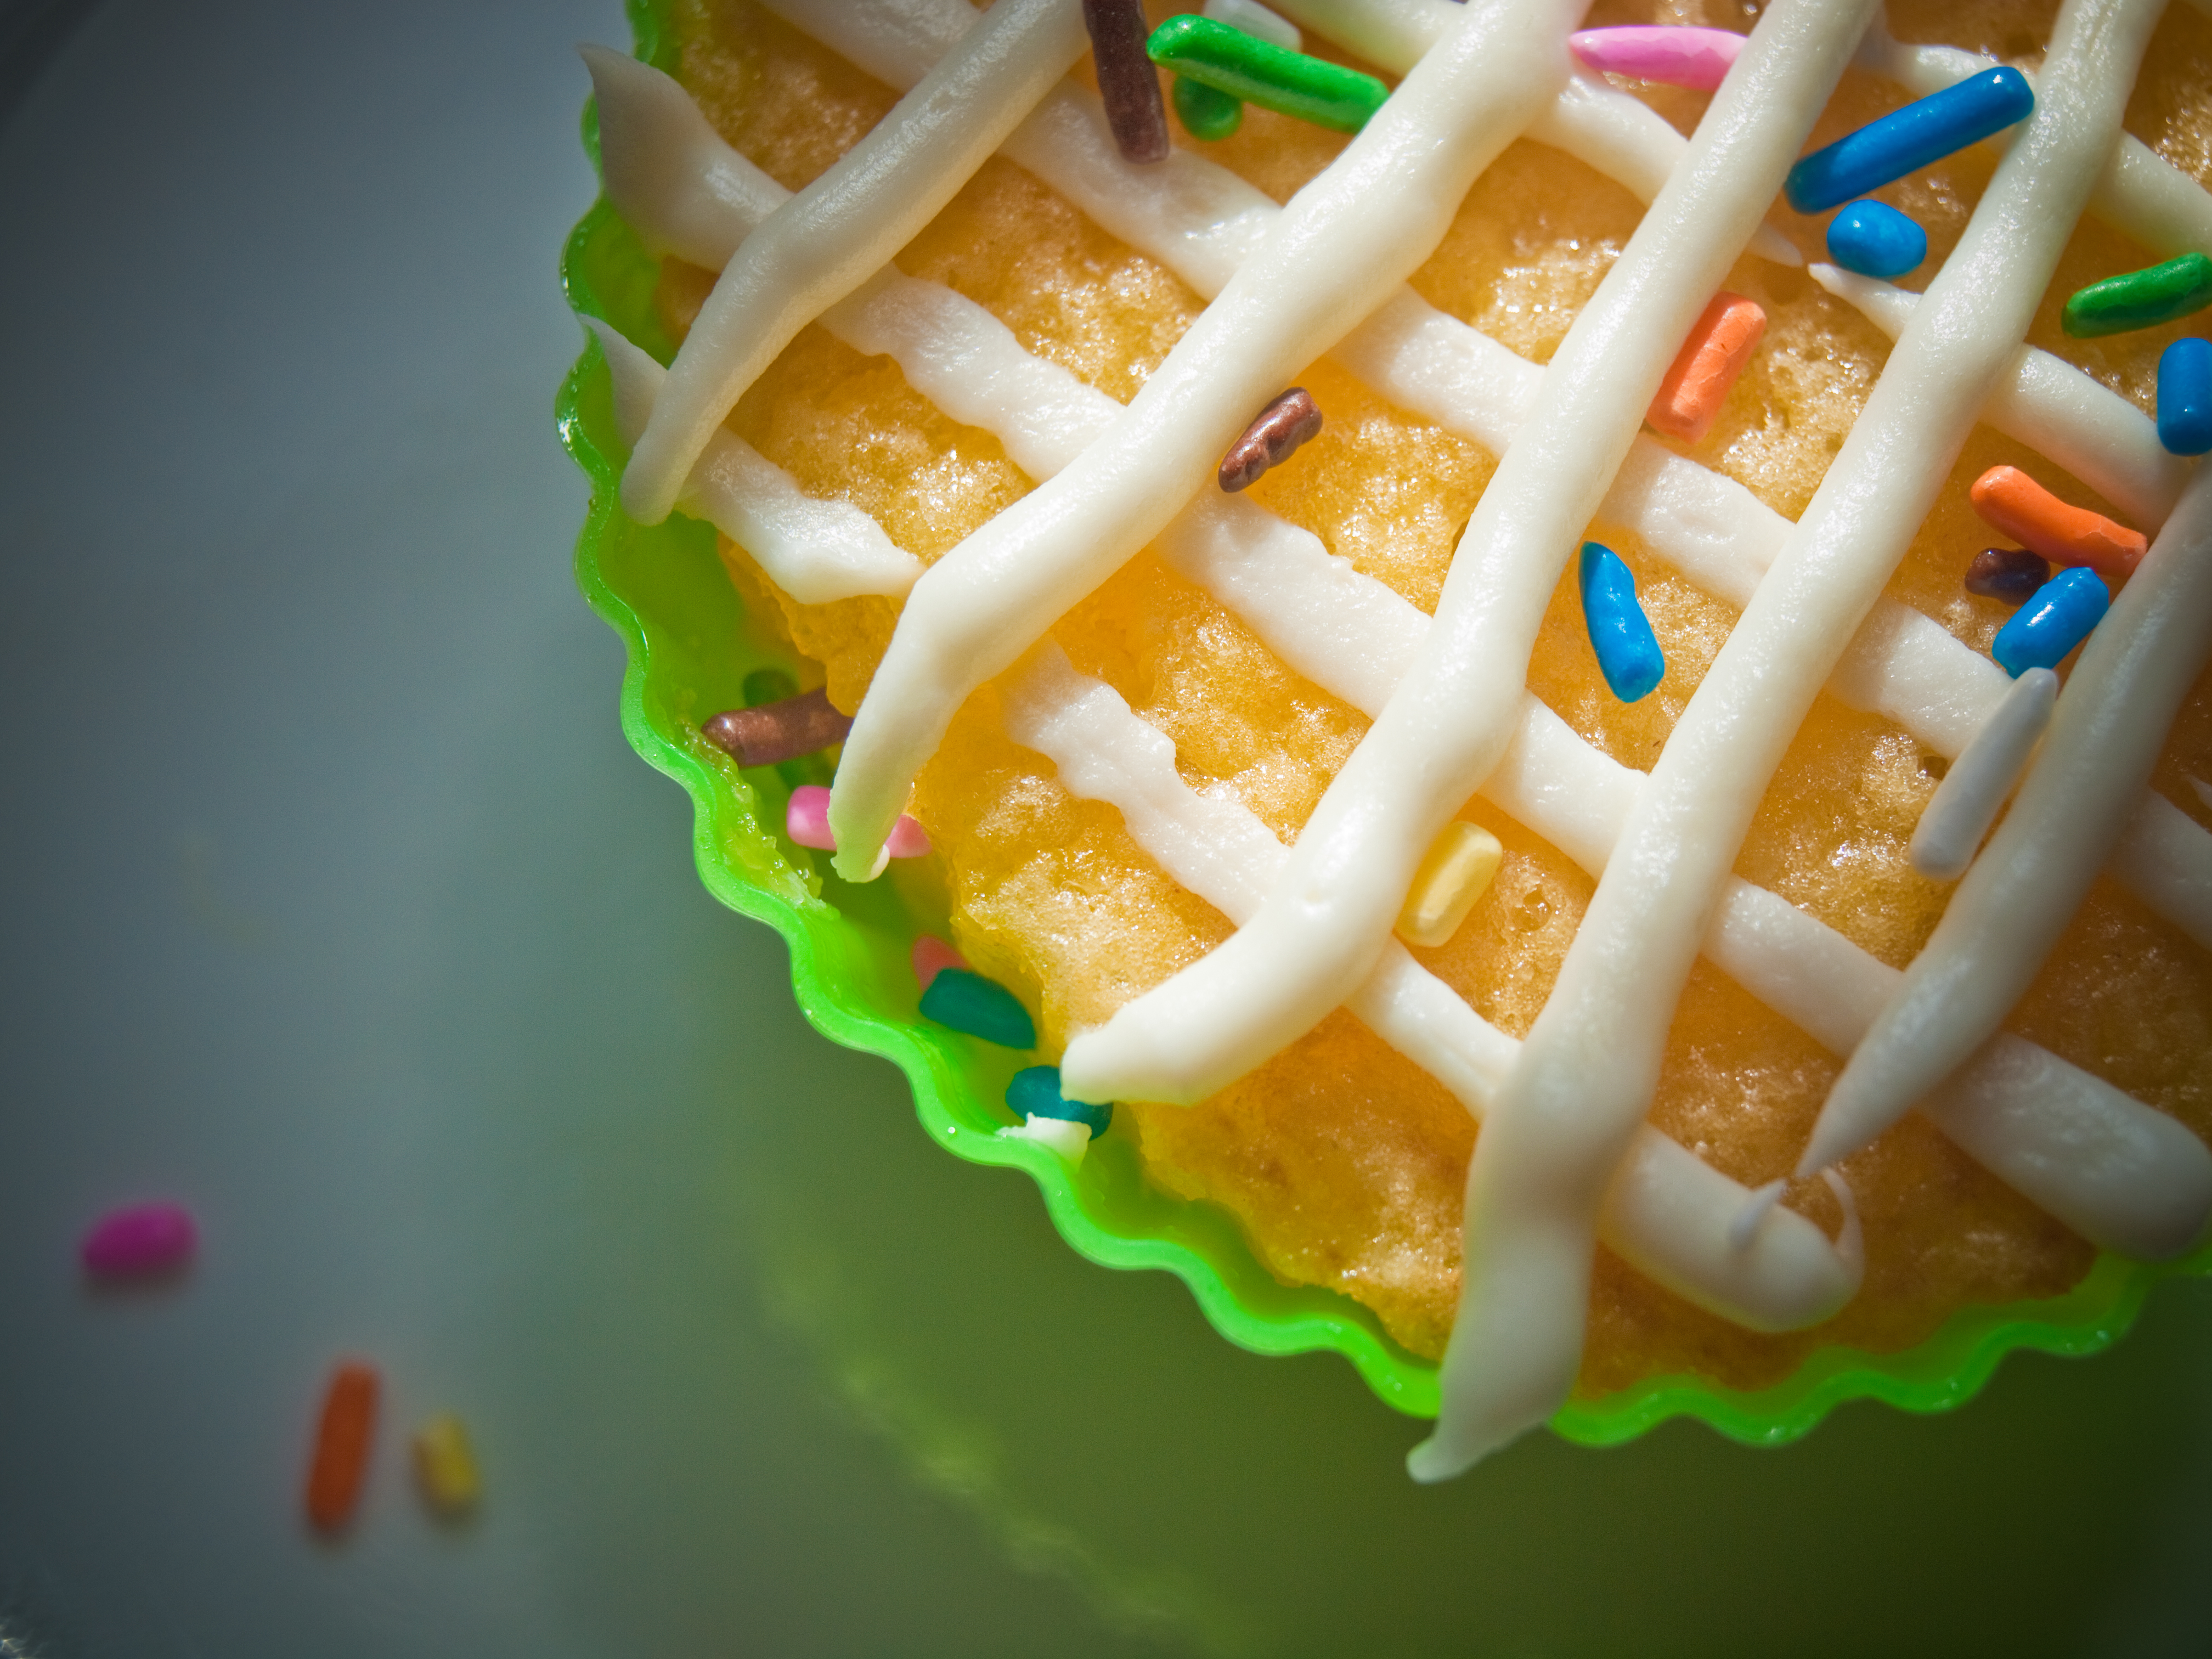
sweet, dish, meal, food, produce, cupcake, baking, dessert, cuisine, cake, icing, sweetness, flavor, buttercream, snack food